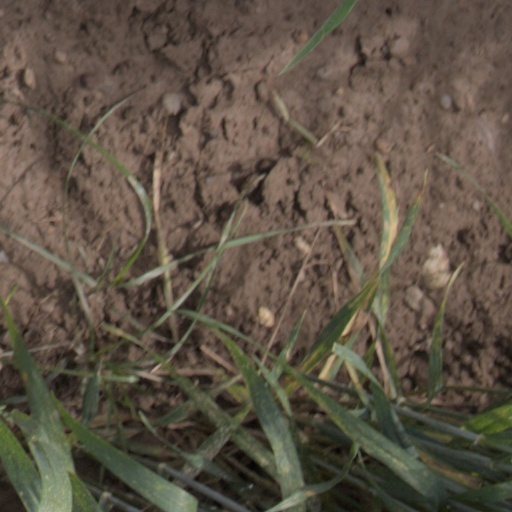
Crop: wheat